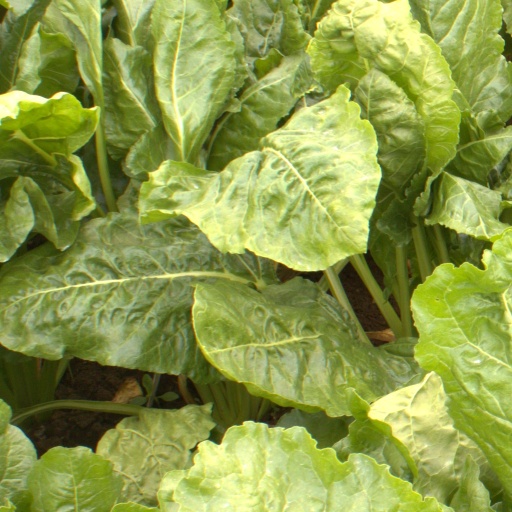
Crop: sugar beet